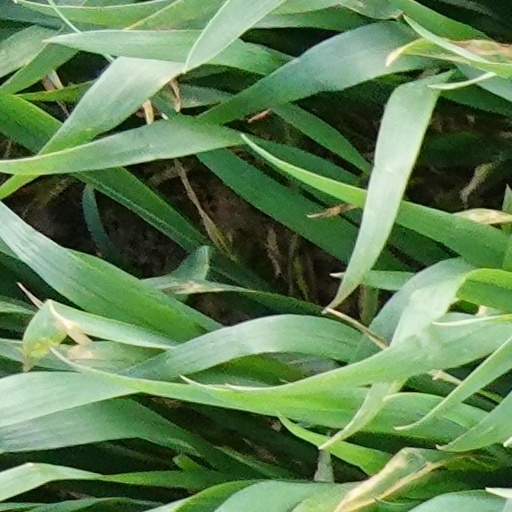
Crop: wheat